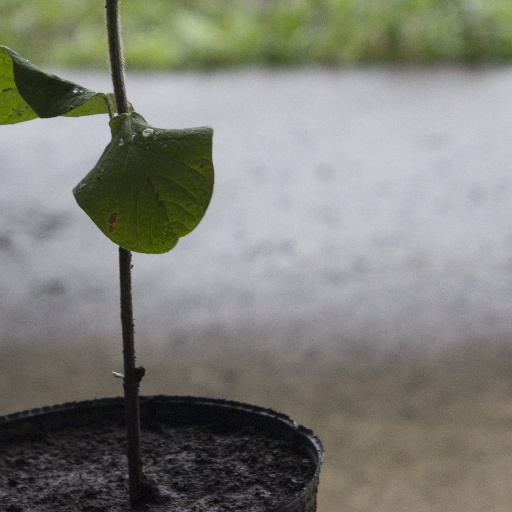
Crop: soybean